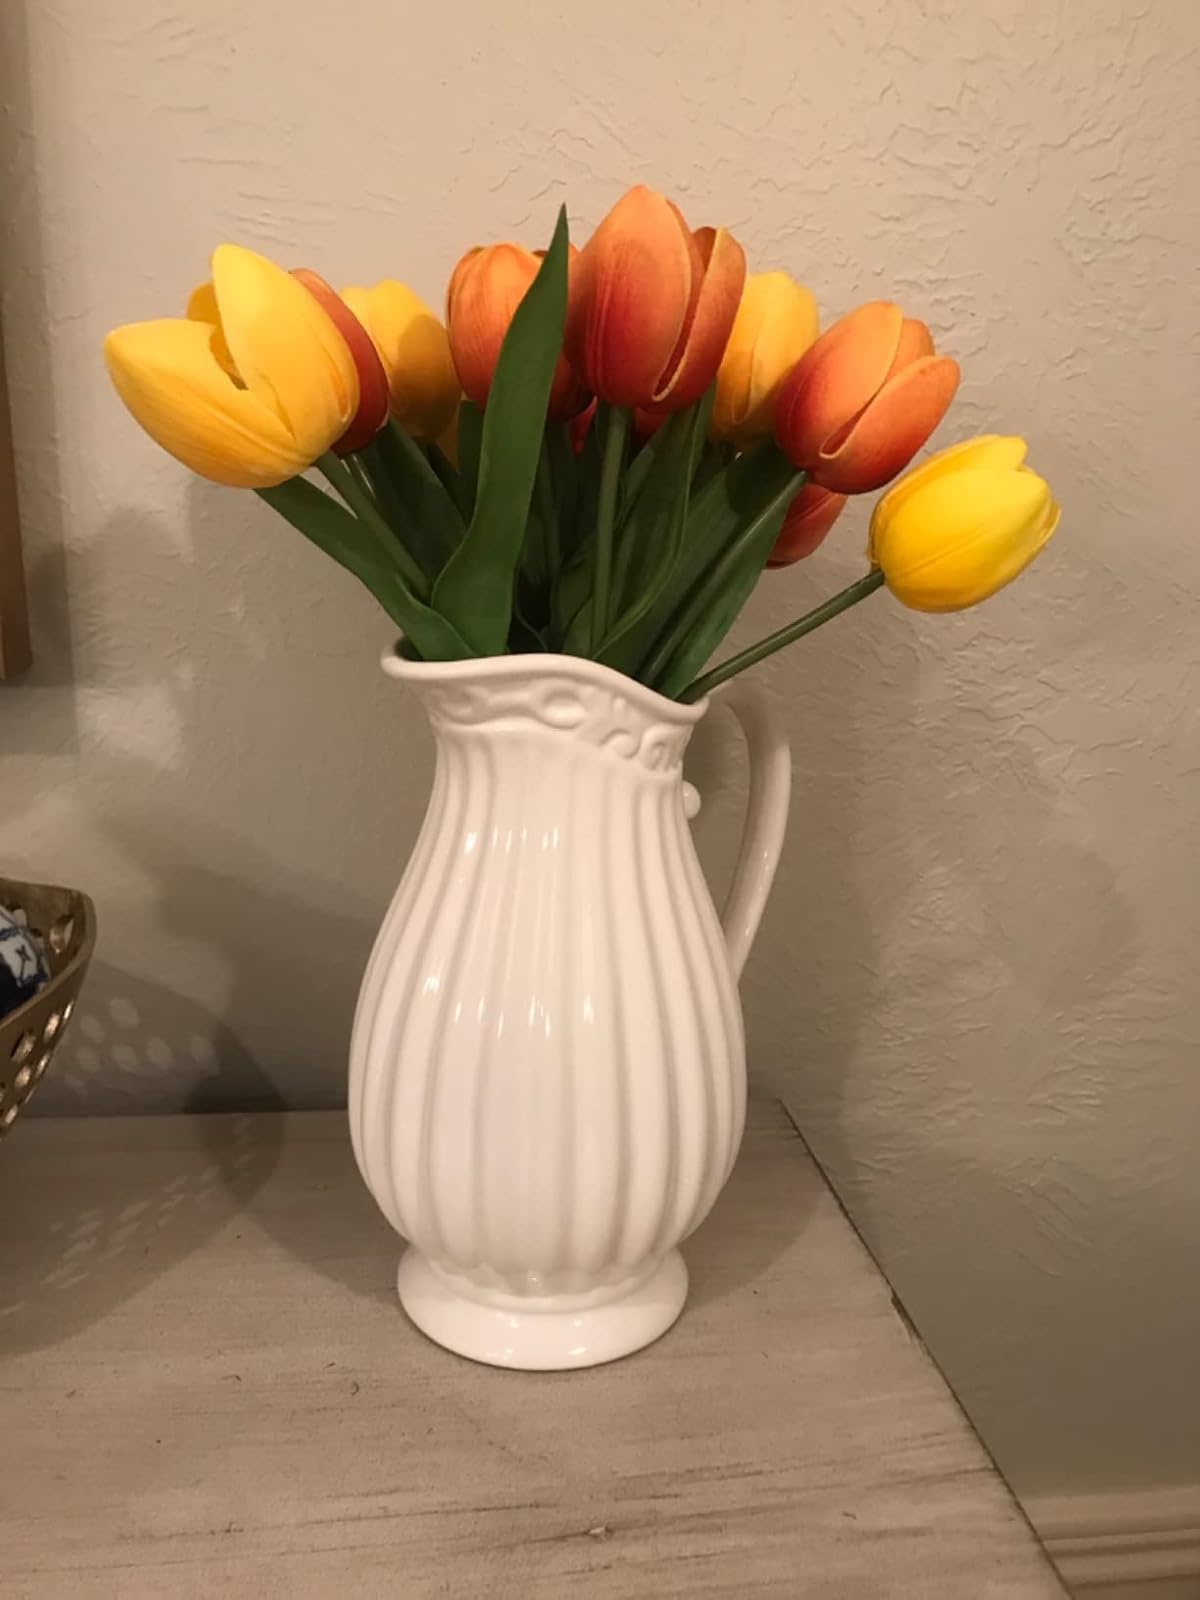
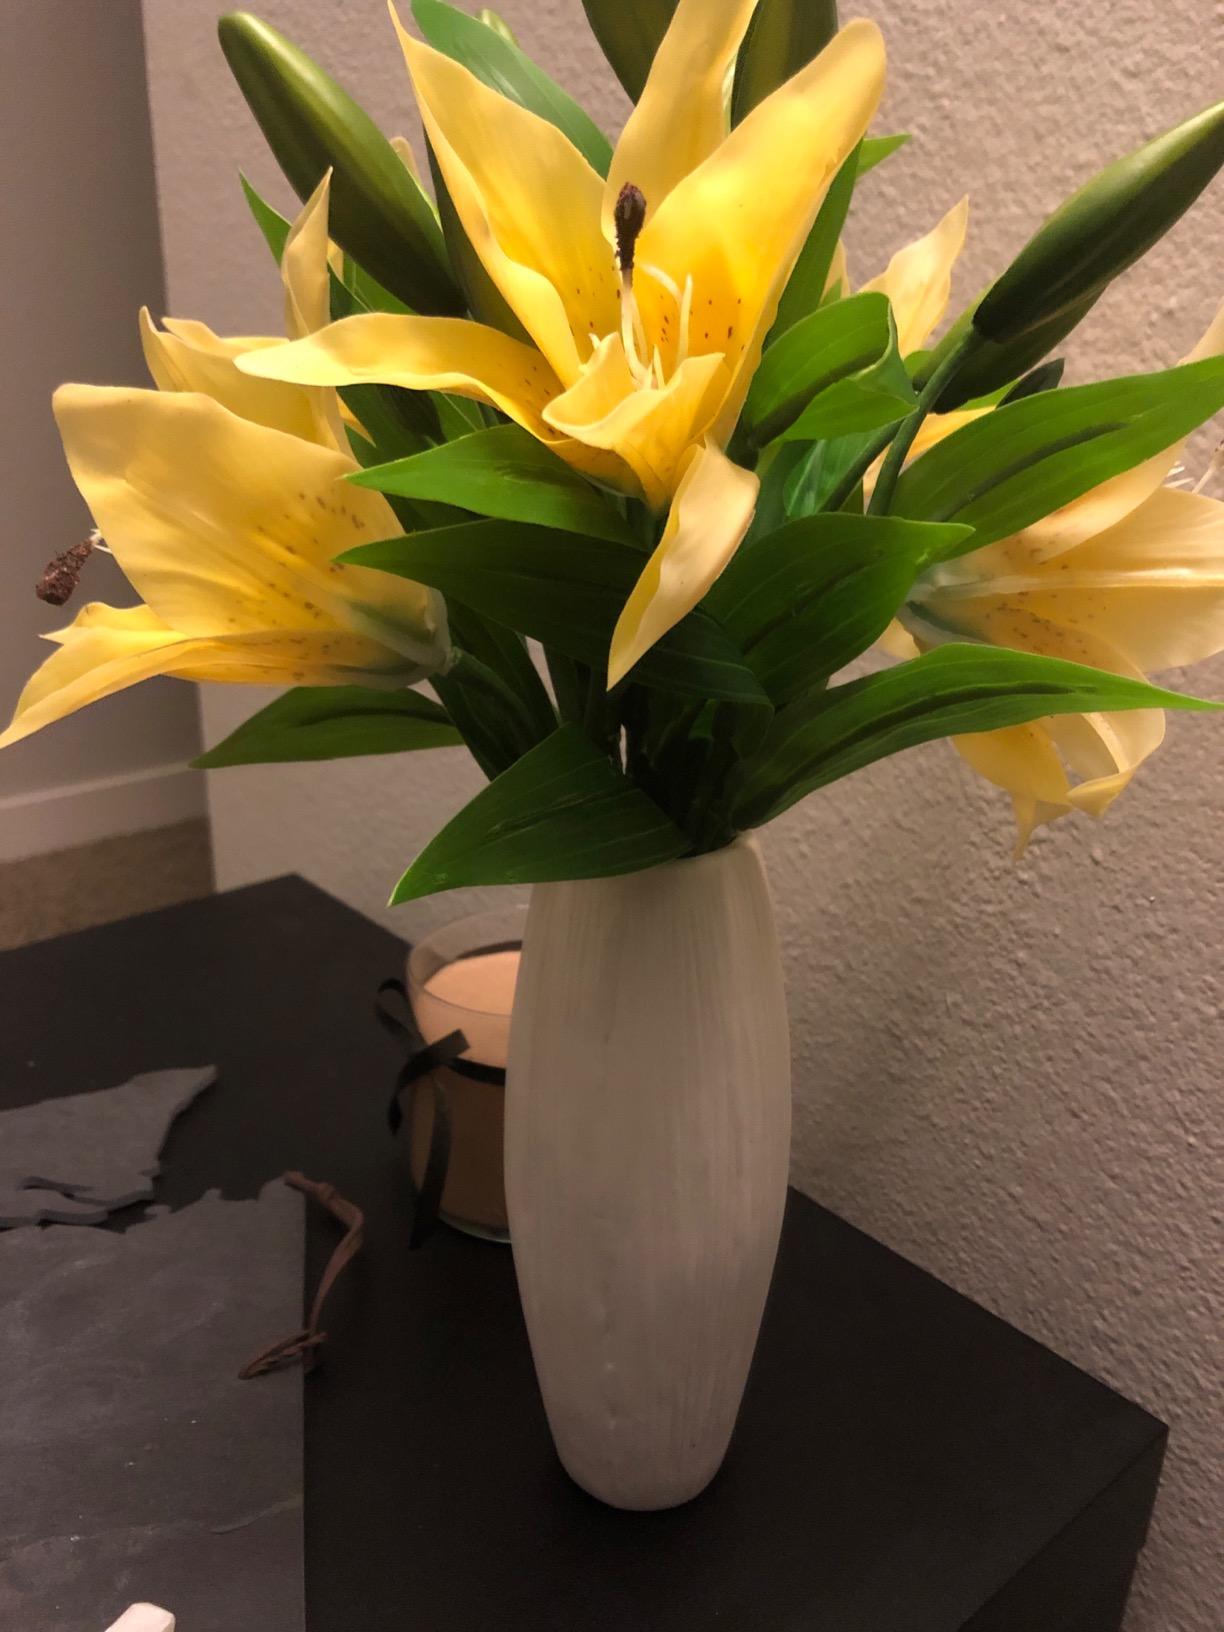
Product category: vase
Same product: no